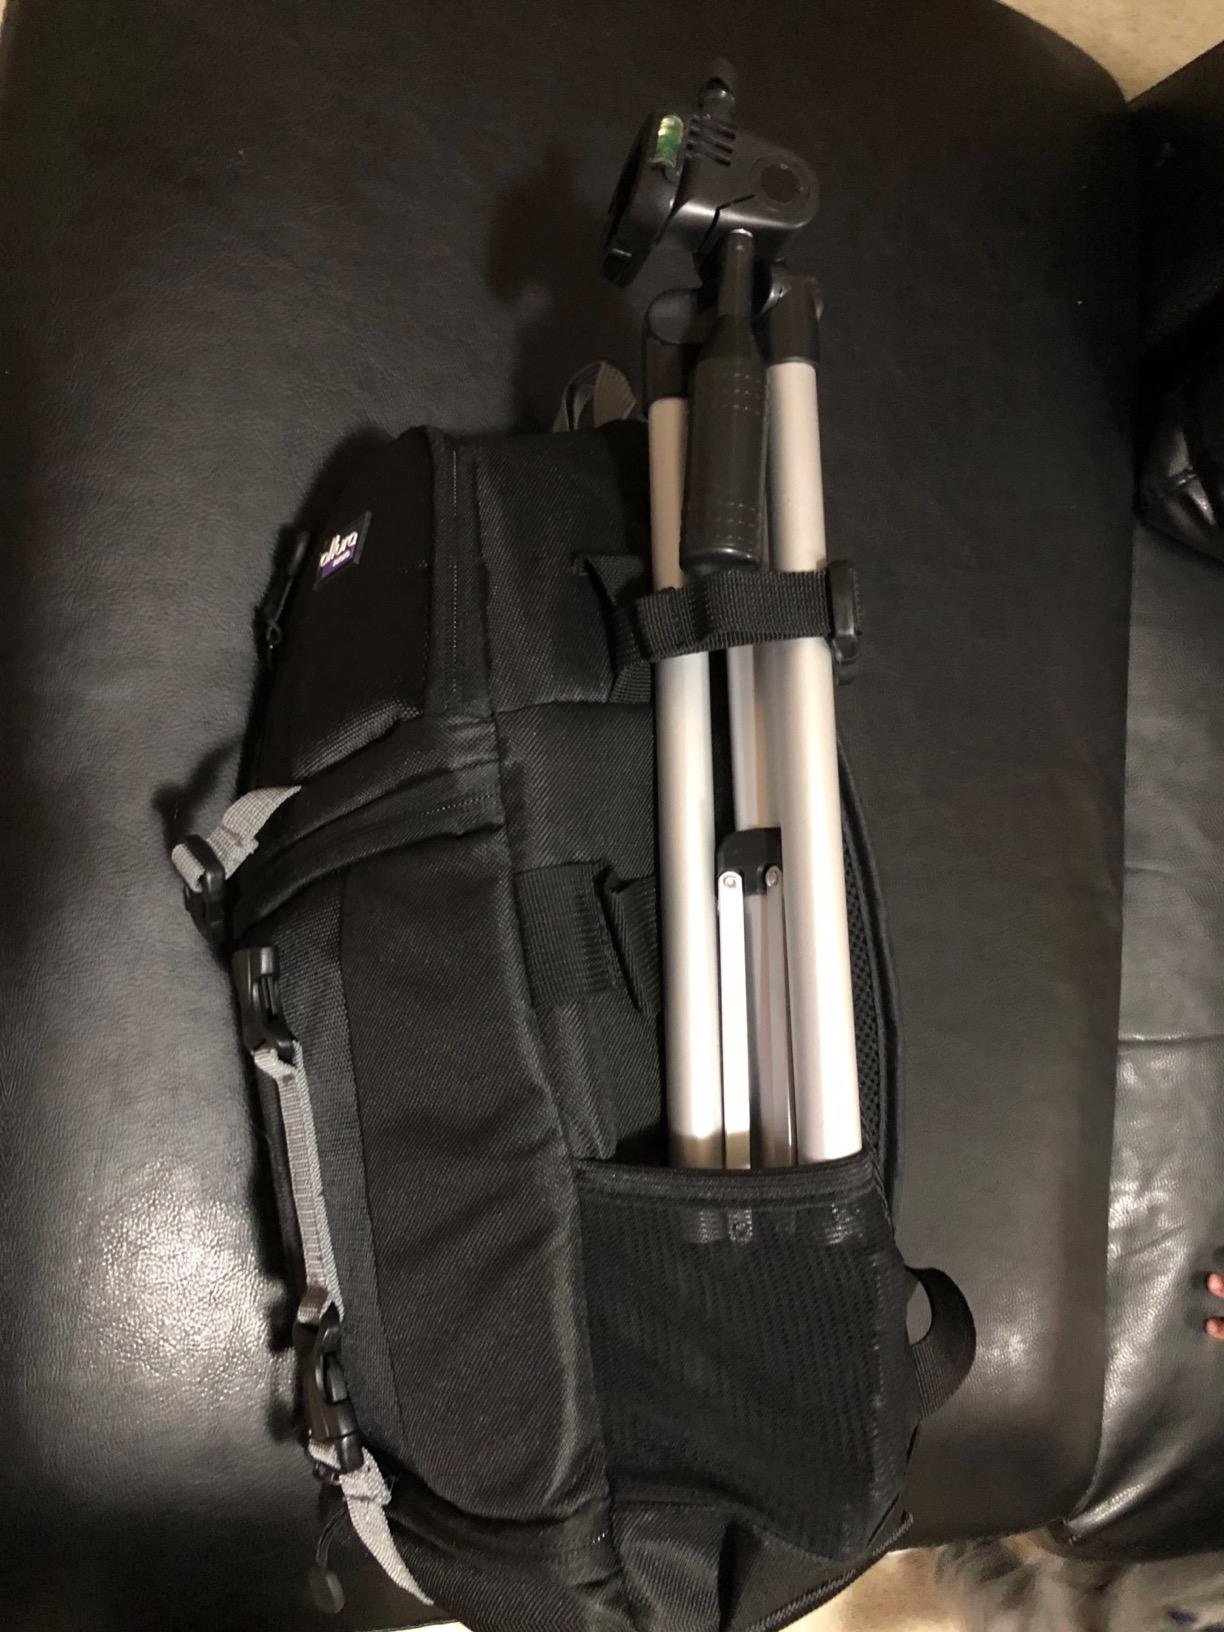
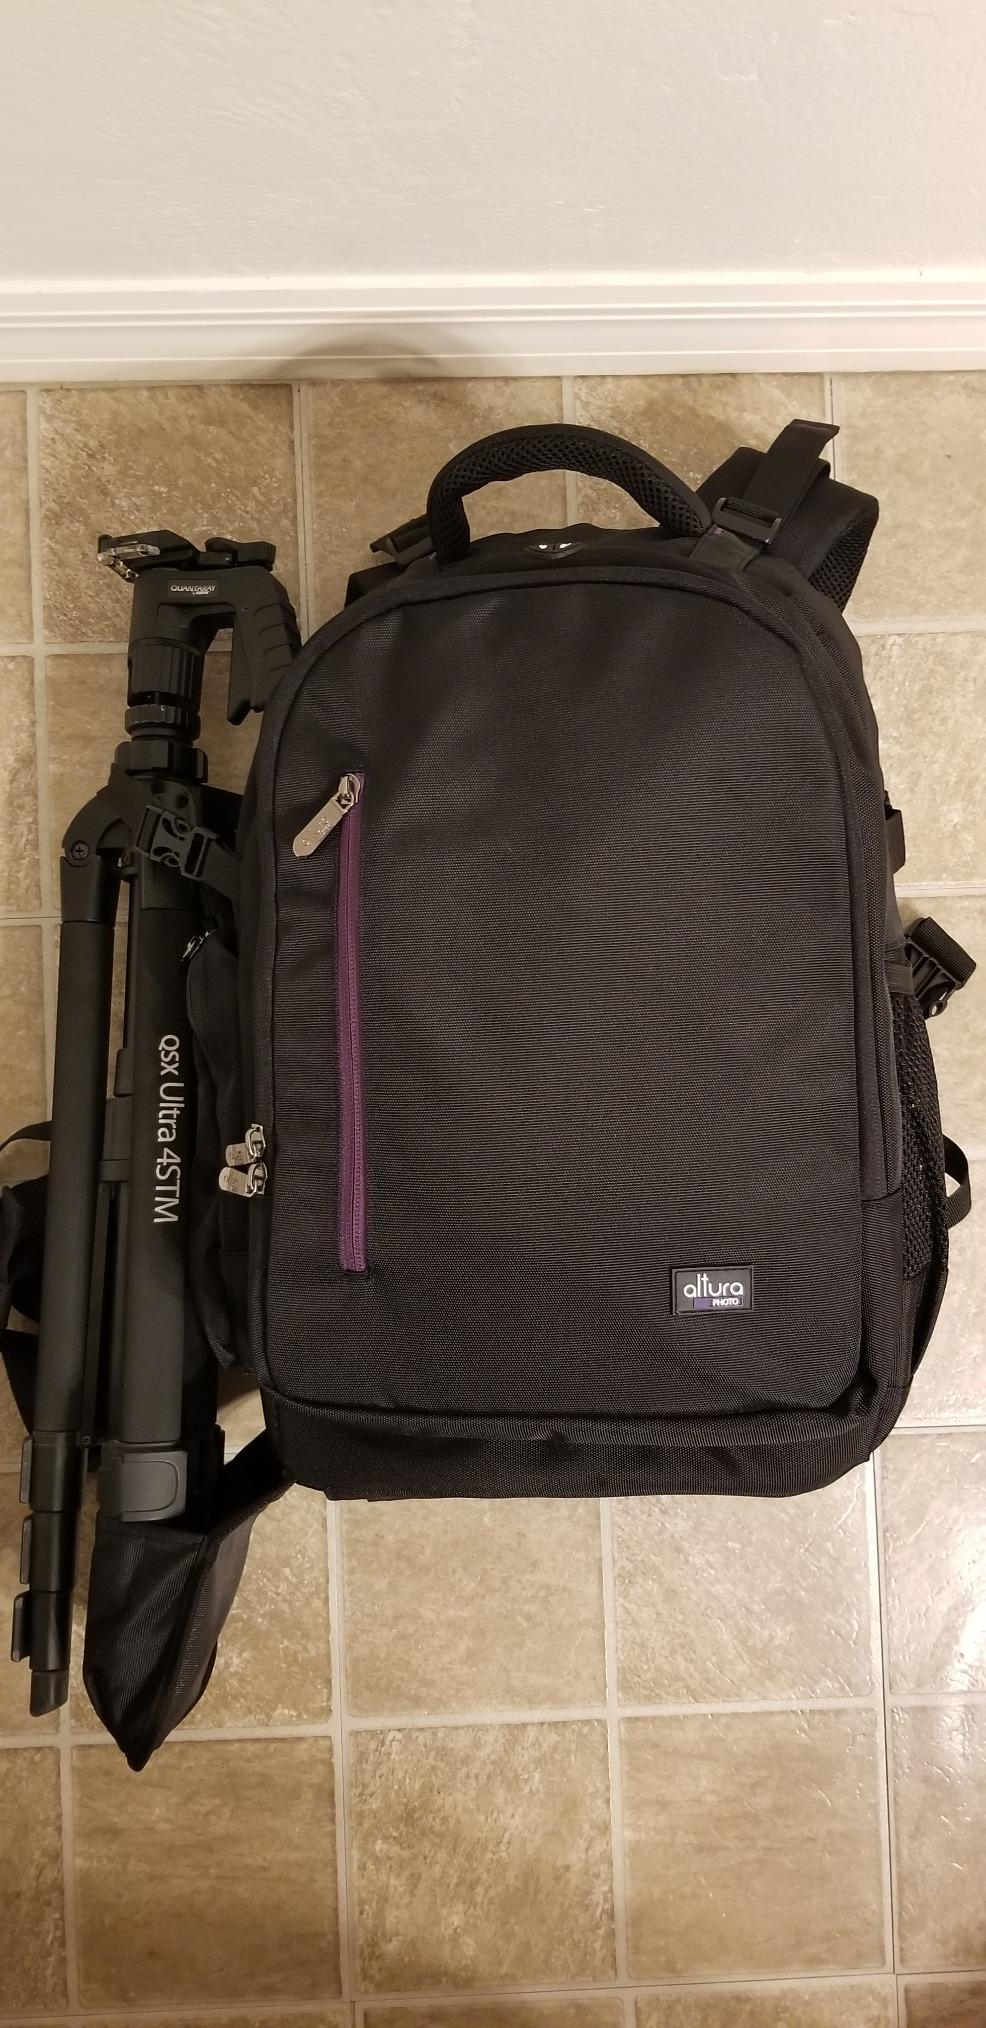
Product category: bag
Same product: no